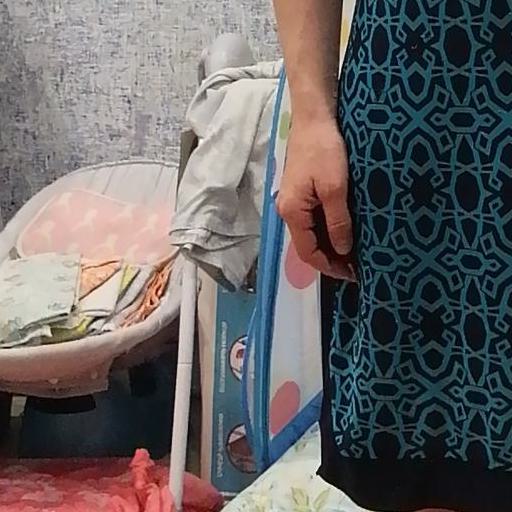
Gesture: no_gesture